Naval armour

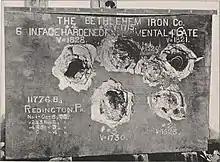
Experimental 6 inch (150 mm) Krupp armour plate from 1898

Krupp armour was a type of steel armour used in the construction of capital ships starting shortly before the end of the nineteenth century. It was developed by Germany's Krupp Arms Works in 1893 and quickly replaced Harvey armour as the primary method of protecting naval ships, before itself being supplanted by the improved "Krupp cemented armour". The initial manufacturing of Krupp armour was very similar to Harveyized armour; however, while the Harvey process generally used nickel-steel, the Krupp process added as much as 1% chromium to the alloy for additional hardness. Also, while Harveyized armour was carburized by heating the steel and placing charcoal on its surface for long periods (often several weeks), Krupp armour went a step further. Instead of inefficiently introducing carbon at the surface with coal, Krupp armour achieved greater depth of carbon cementation by applying carbon-bearing gases to the heated steel. Once the carburization process was complete, the metal was then transformed into face hardened steel by rapidly heating the cemented face, allowing the high heat to penetrate 30% to 40% of the steel's depth, then quickly quenching first the superheated side then both sides of the steel with powerful jets of either water or oil.